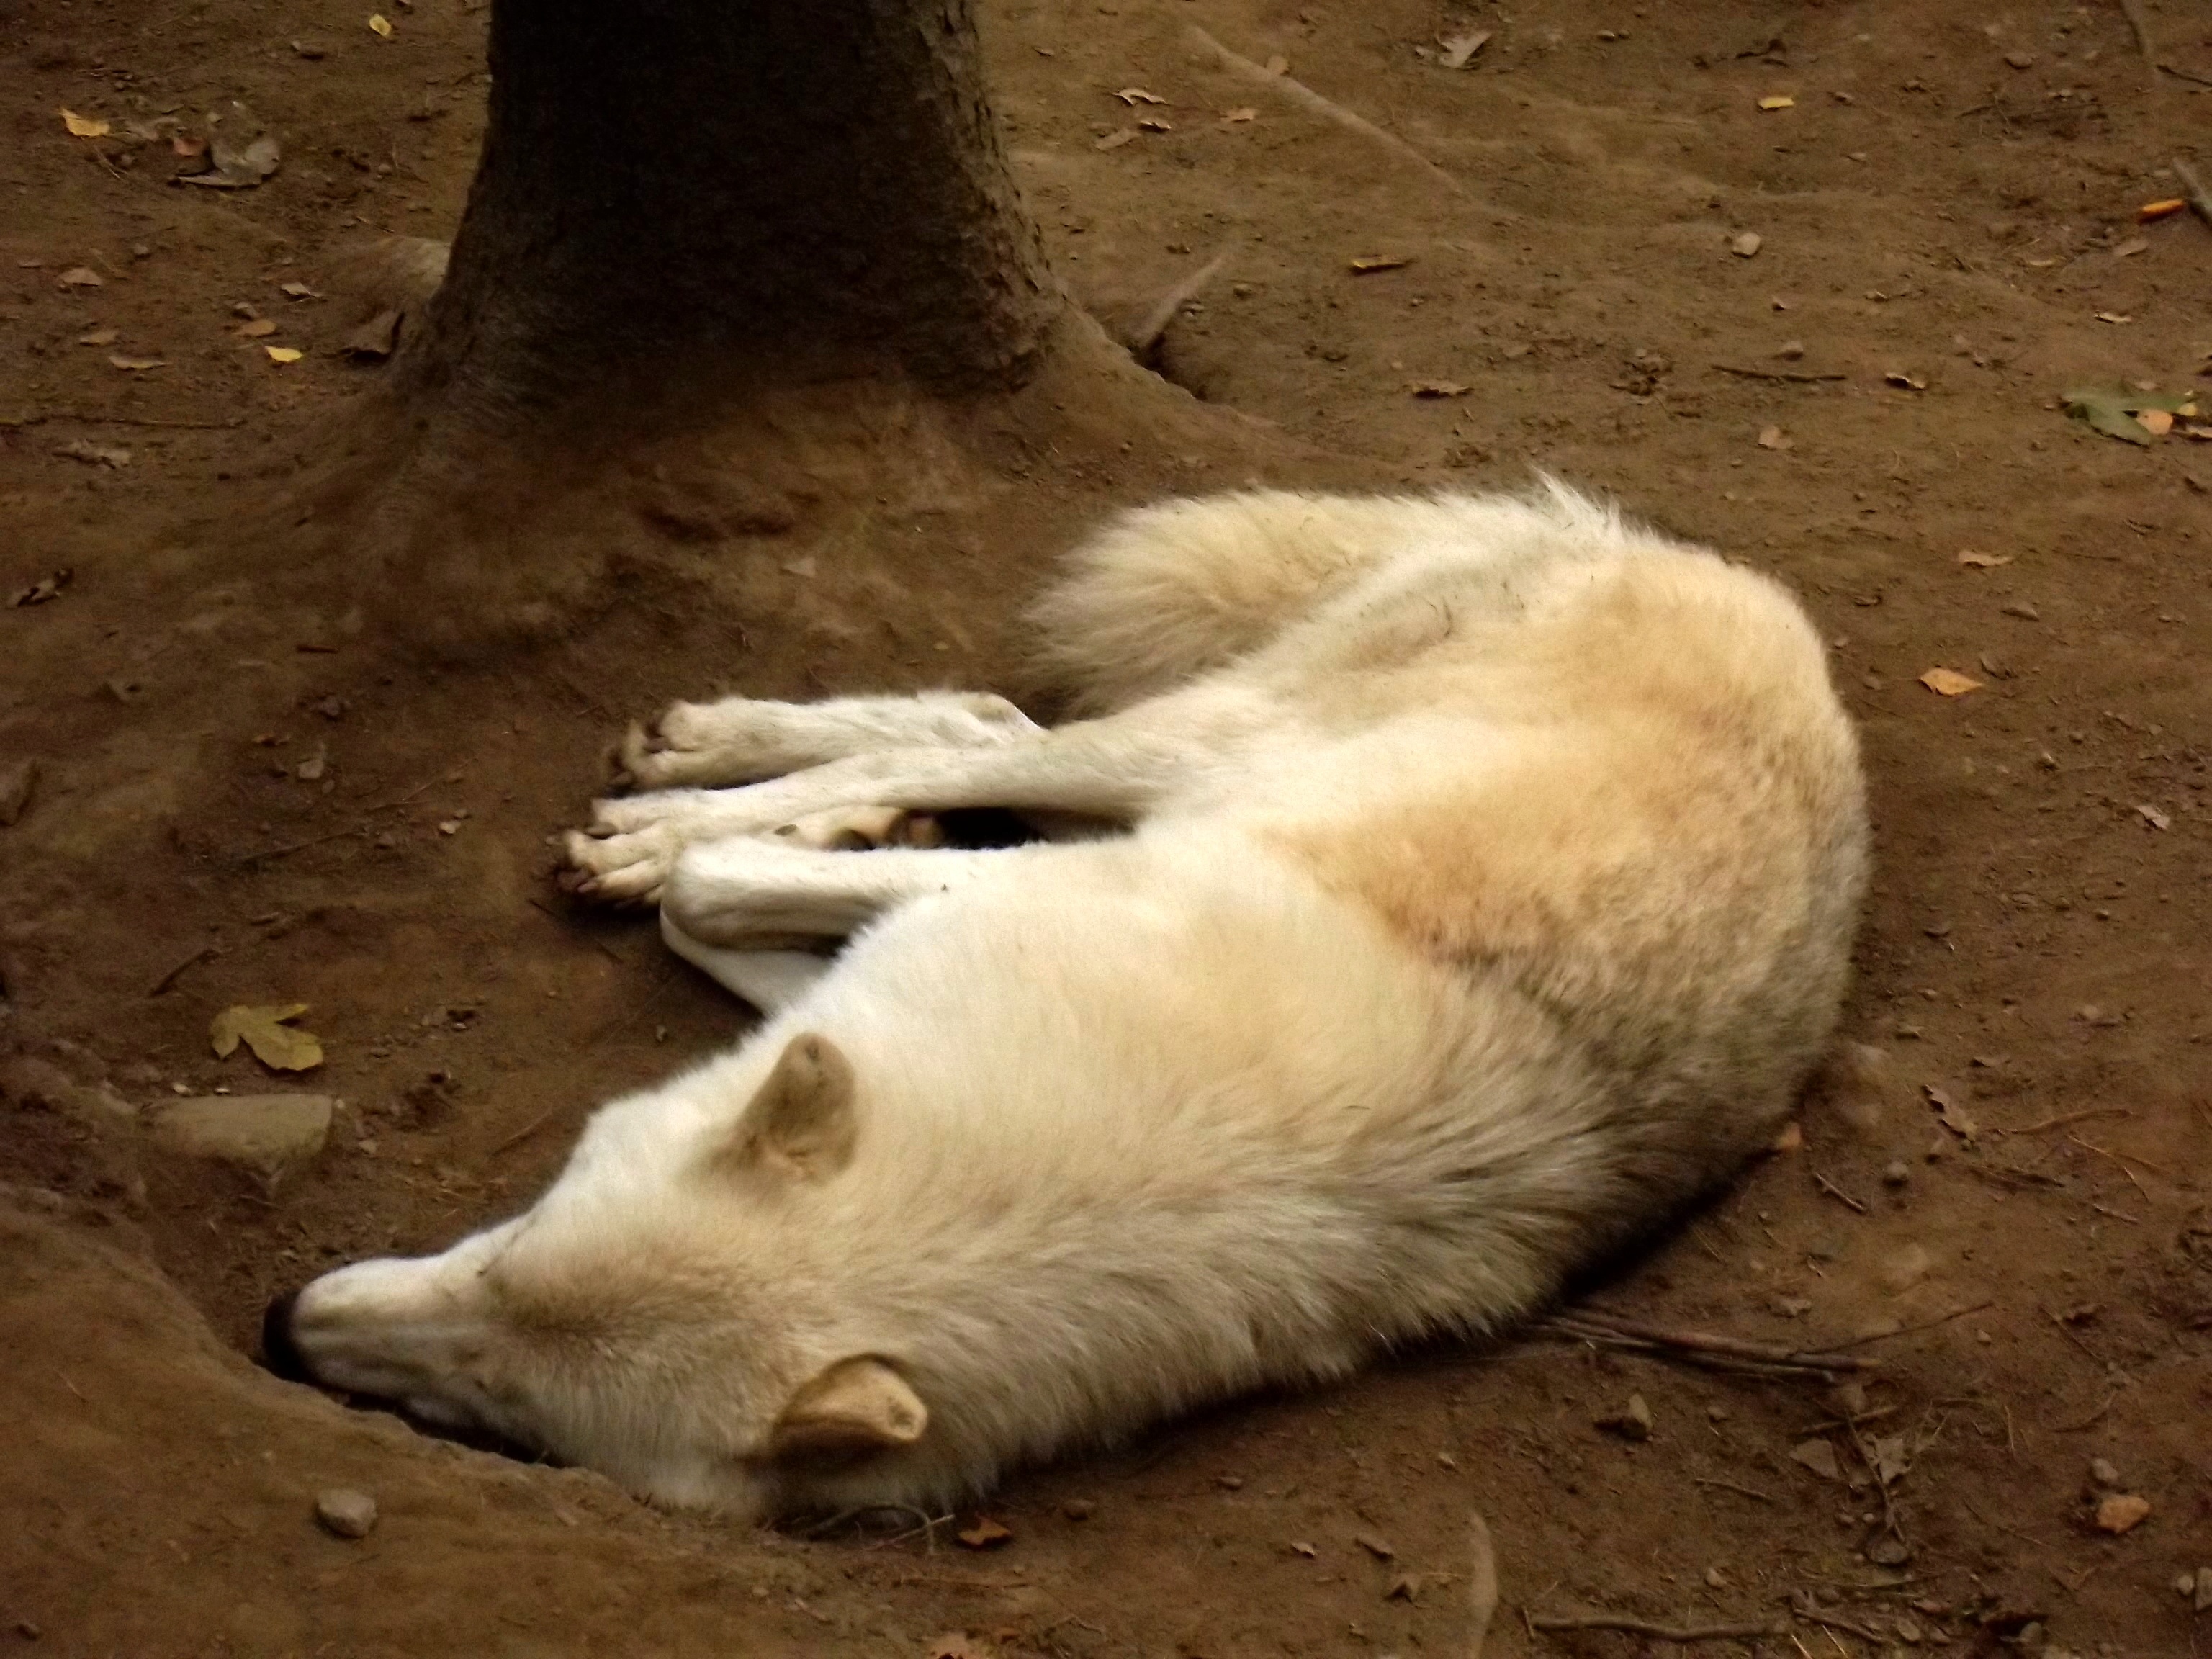
animal, bear, wildlife, deer, zoo, mammal, wolf, fauna, polar bear, animals, beast, dormant, dog breed group